Edward Snell (engineer)

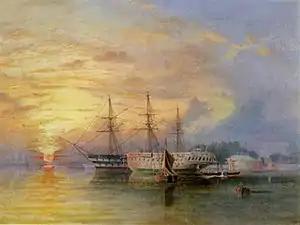
HMS "St George" and "Arethusa" on the Hamoaze near Bull Point

While the illustrations in his diaries and engineering drawings constitute his primary artistic output, his sketches, water colours and oil paintings form a moderate compendium of works of some note. Examples Include: